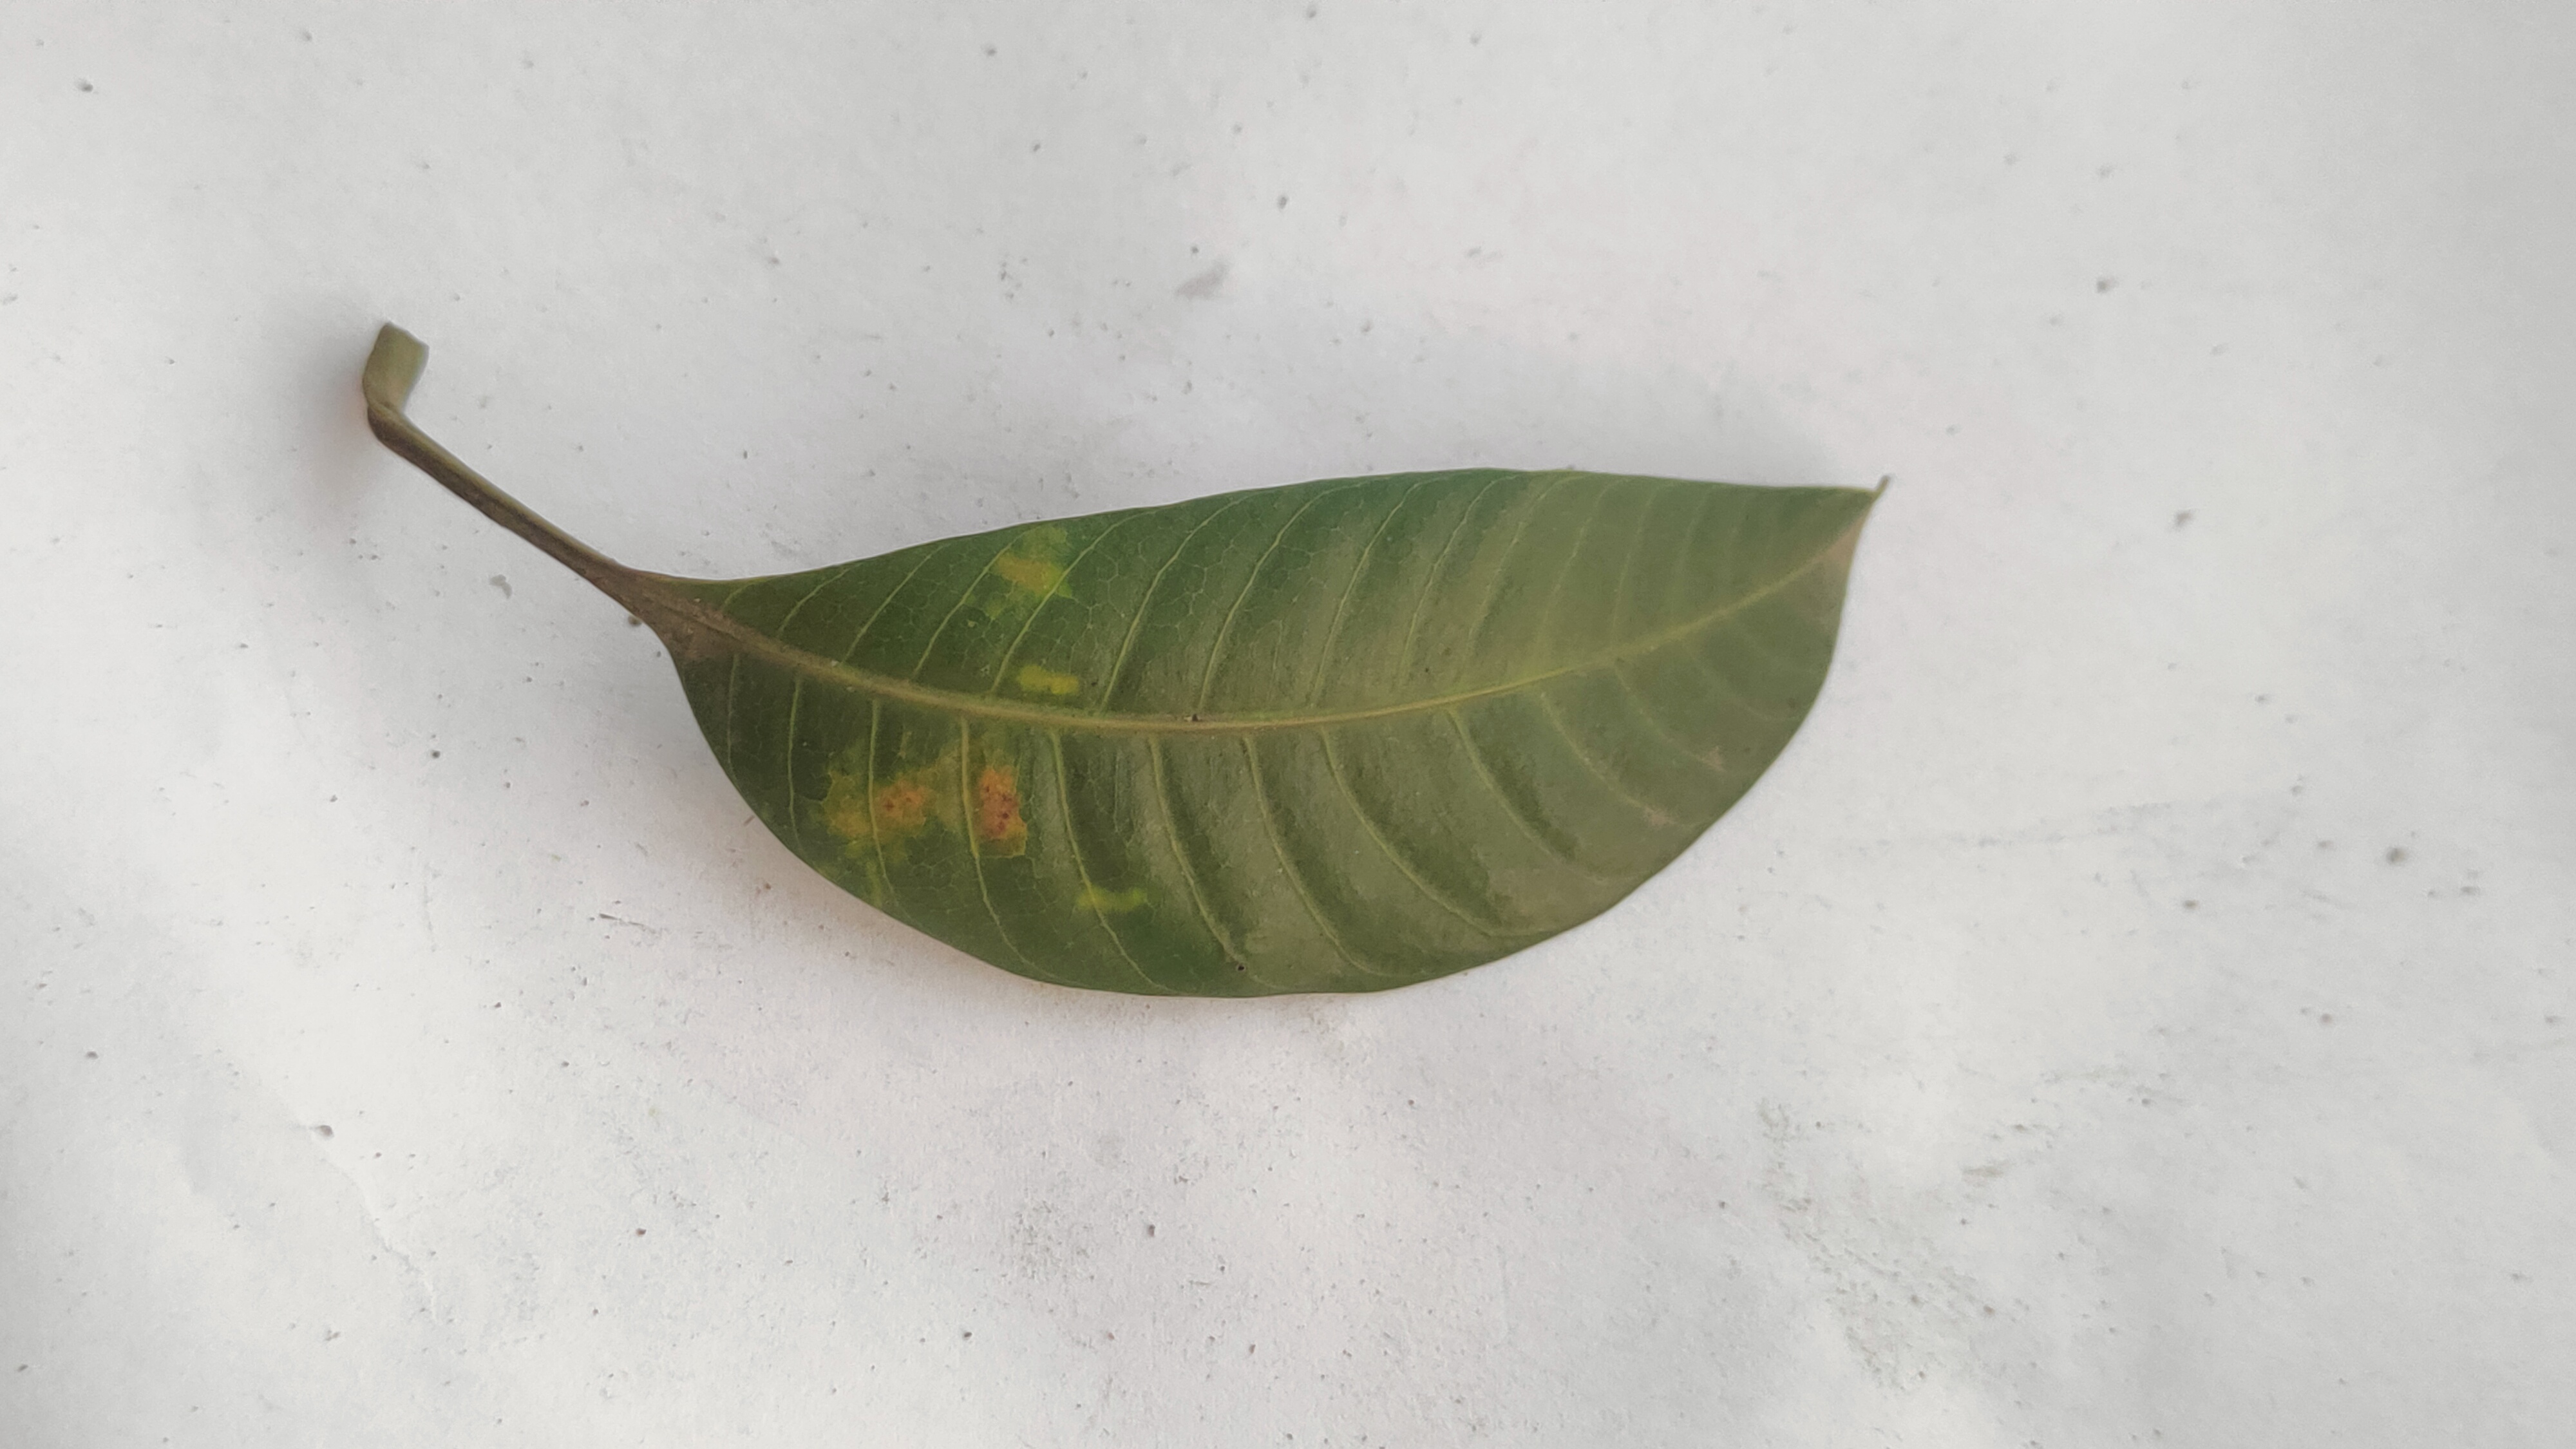
Leaf variety: Mango